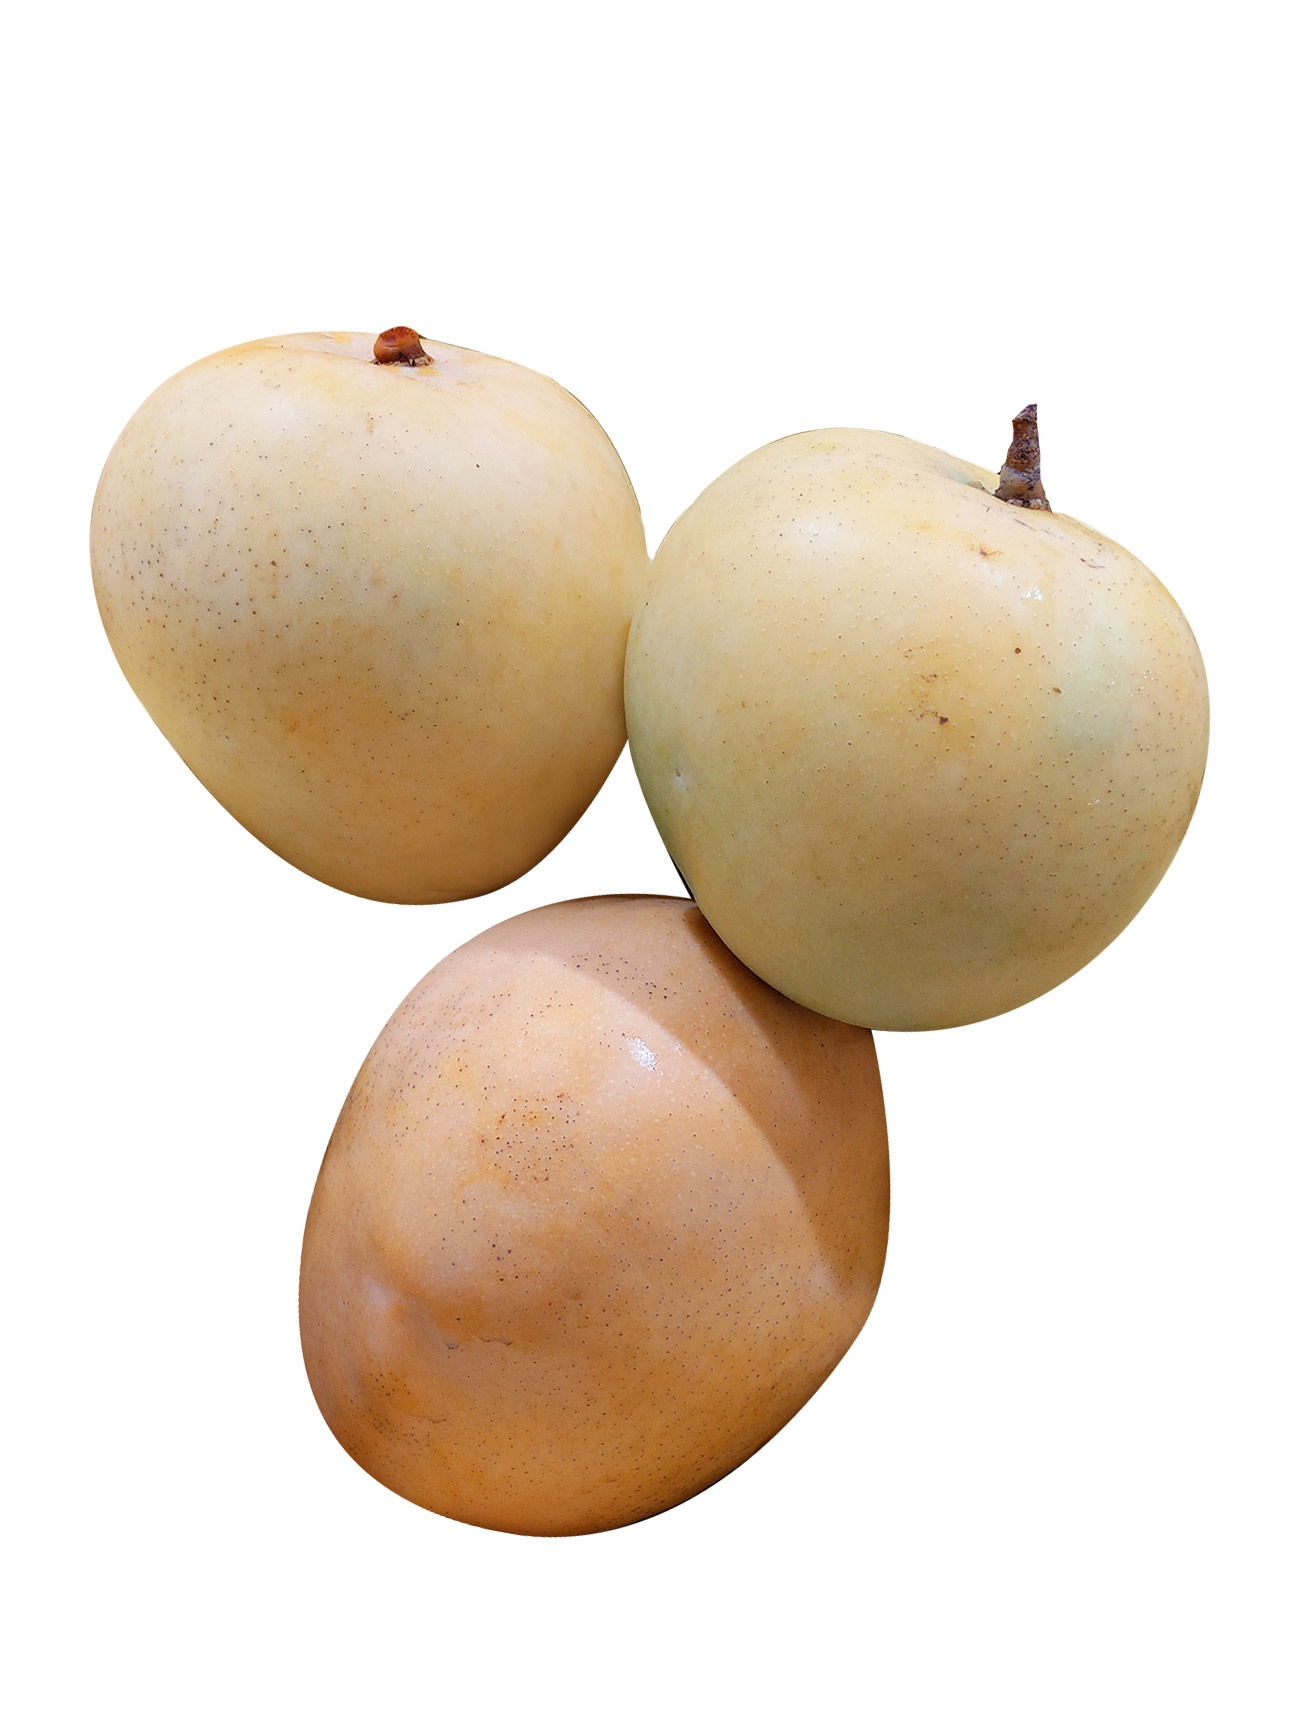
THAI R2E2 MANGO (+/-1KG)
THAI R2E2 MANGO (+/-1KG)
Brand: Bites Shop
Category: Food, Beverages & Tobacco > Food Items > Fruits & Vegetables > Fresh & Frozen Fruits > Loquats